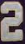
Number: 2